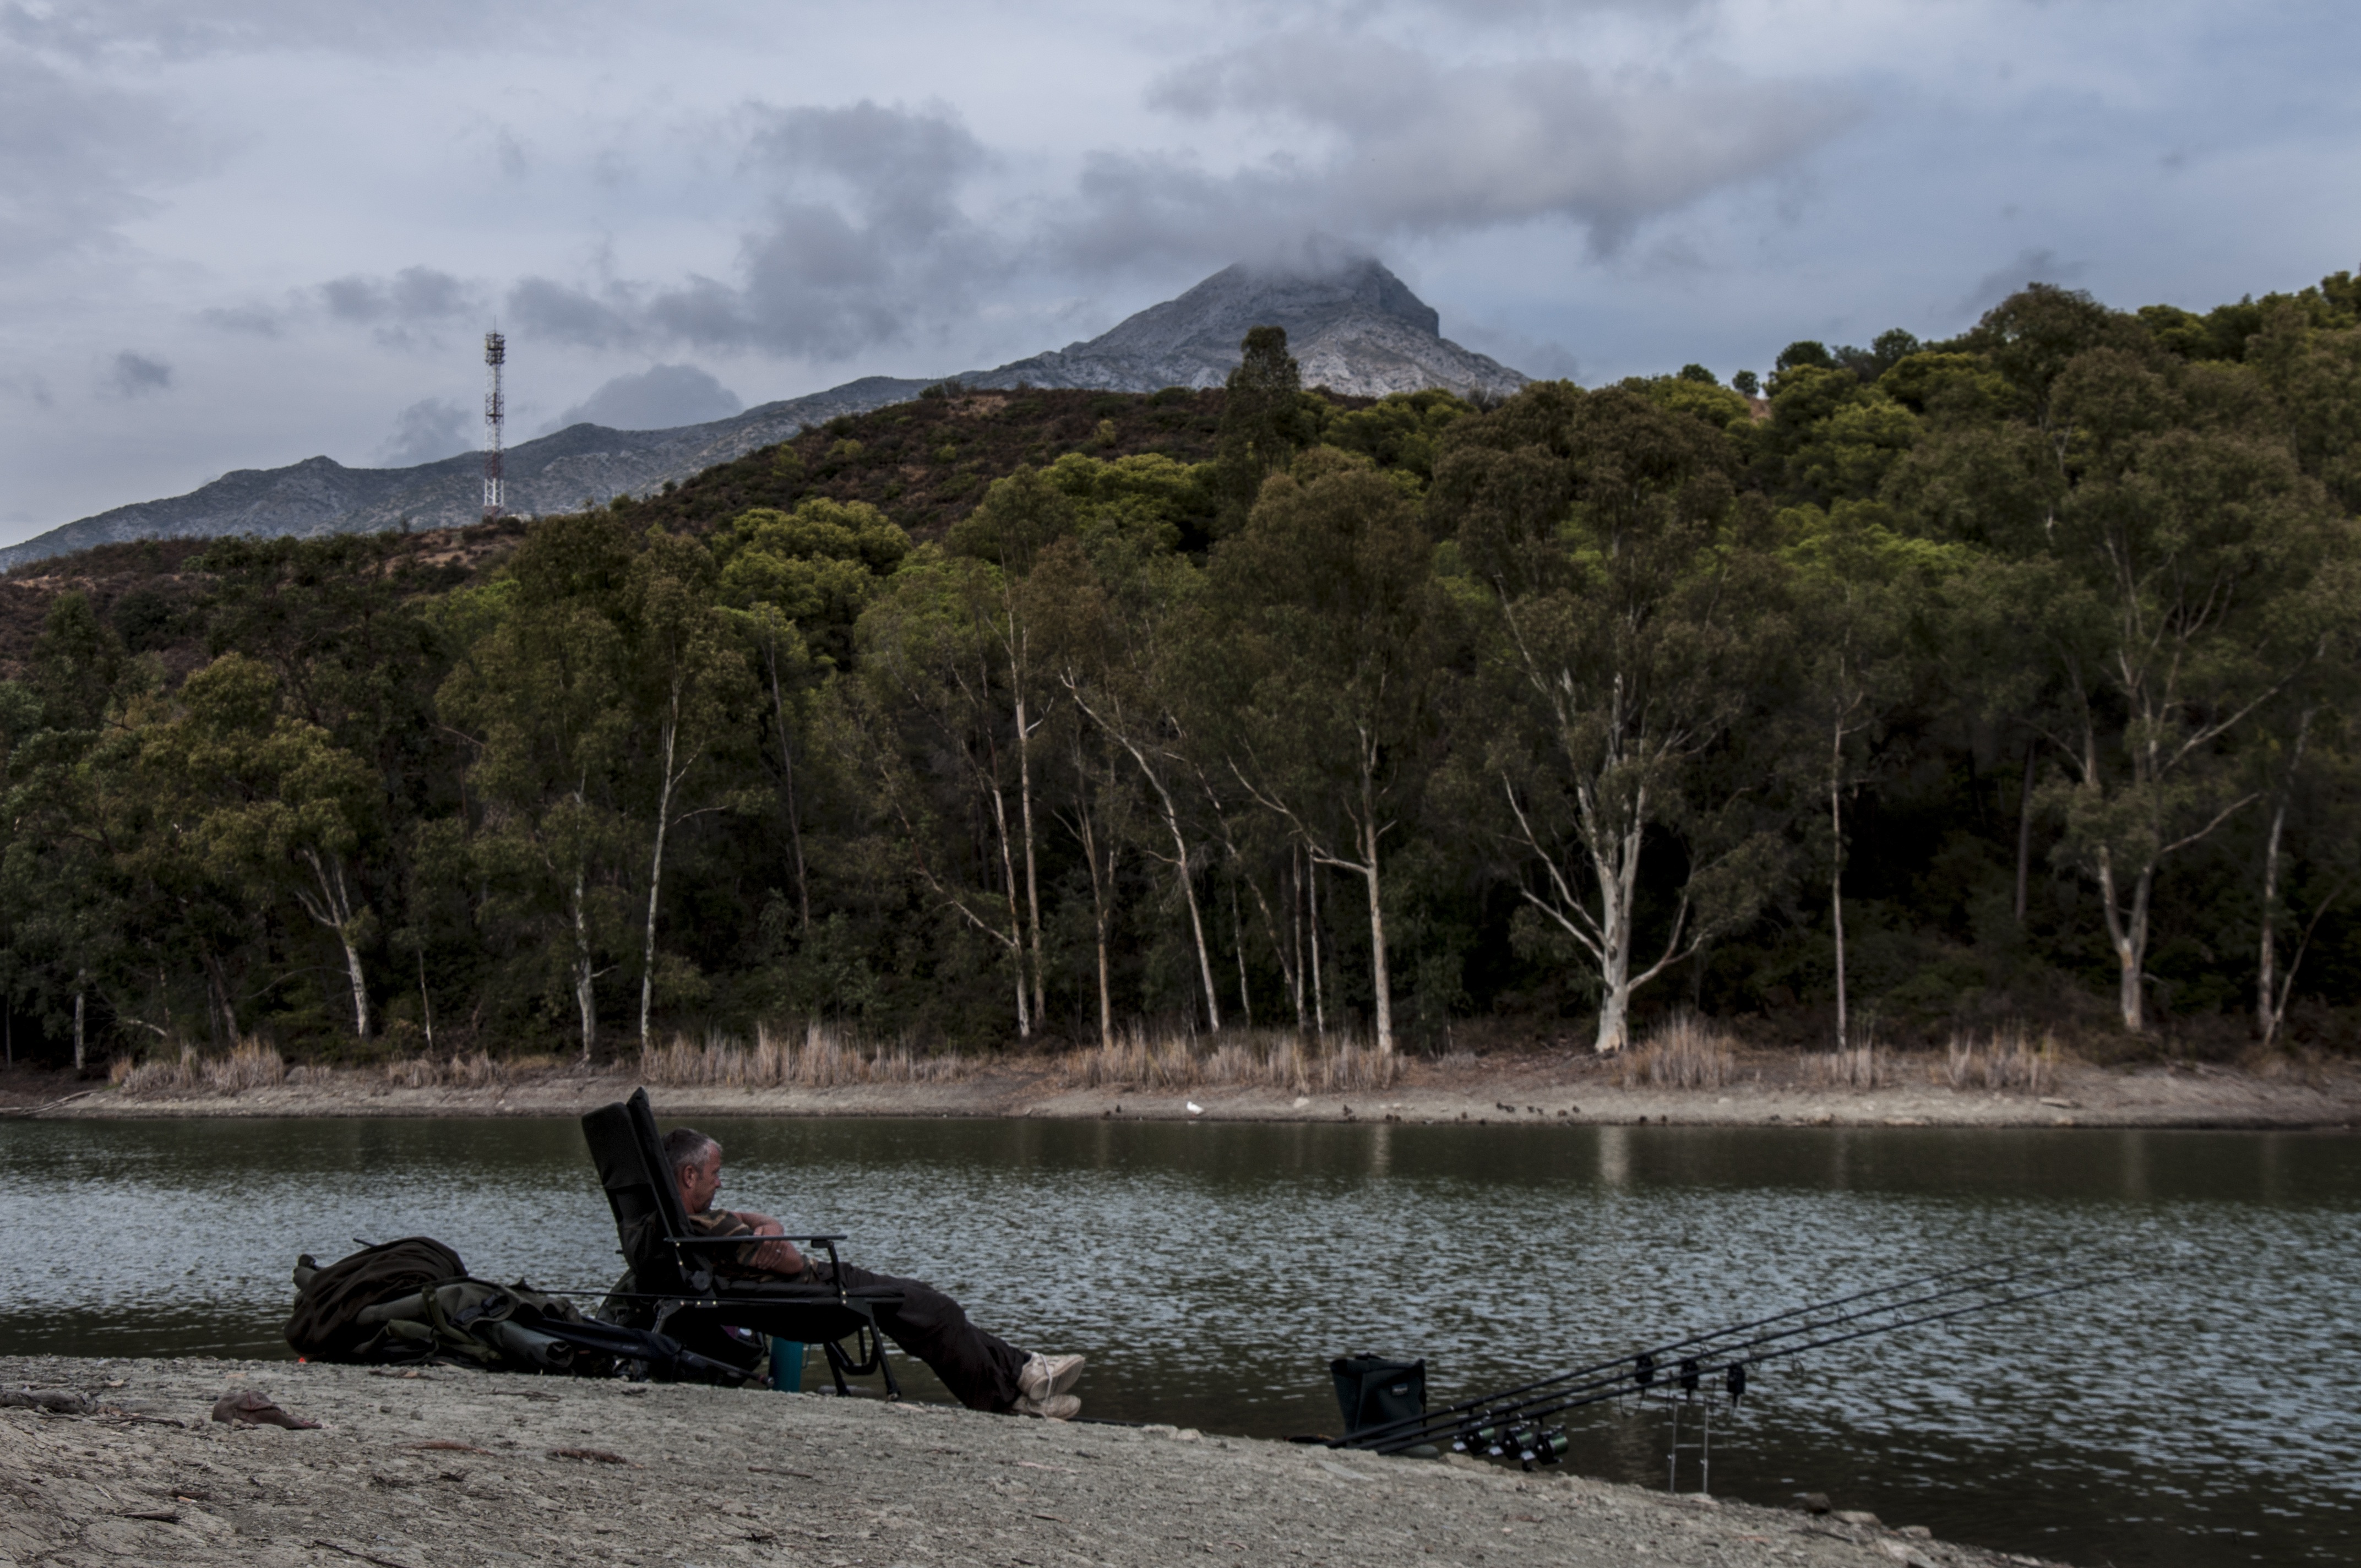
landscape, sea, tree, water, nature, wilderness, mountain, shore, lake, river, vehicle, bay, reservoir, body of water, trees, boating, loch